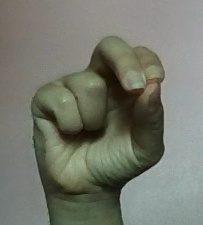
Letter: gaaf